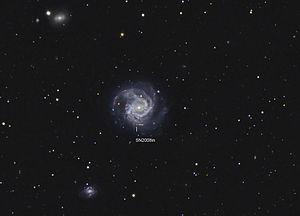
M61 est une galaxie spirale intermédiaire vue de face et située dans la constellation de la Vierge à environ 71 millions d'années-lumière de la Voie lactée. Elle a été découverte par l'astronome italien Barnaba Oriani en 1779. Six jours plus tard, Charles Messier a observé la même galaxie, mais il l'a confondue avec une comète. Elle est devenue la 61e entrée de son catalogue.